Assembly (film)

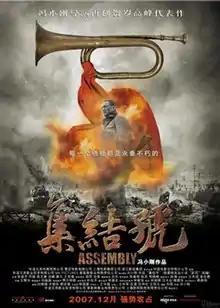
Theatrical release poster

Assembly is a 2007 war film written by Liu Heng and directed by Feng Xiaogang. A co-production between China, Hong Kong and South Korea, the film starred Zhang Hanyu, Deng Chao, Yuan Wenkang, Tang Yan, Wang Baoqiang, Liao Fan, Hu Jun, Ren Quan and Li Naiwen. The film, ostensibly portraying an anti-war theme, was first released on 20 December 2007. It won the 2008 Hundred Flowers Awards and the 2009 Golden Rooster Awards for Best Film.